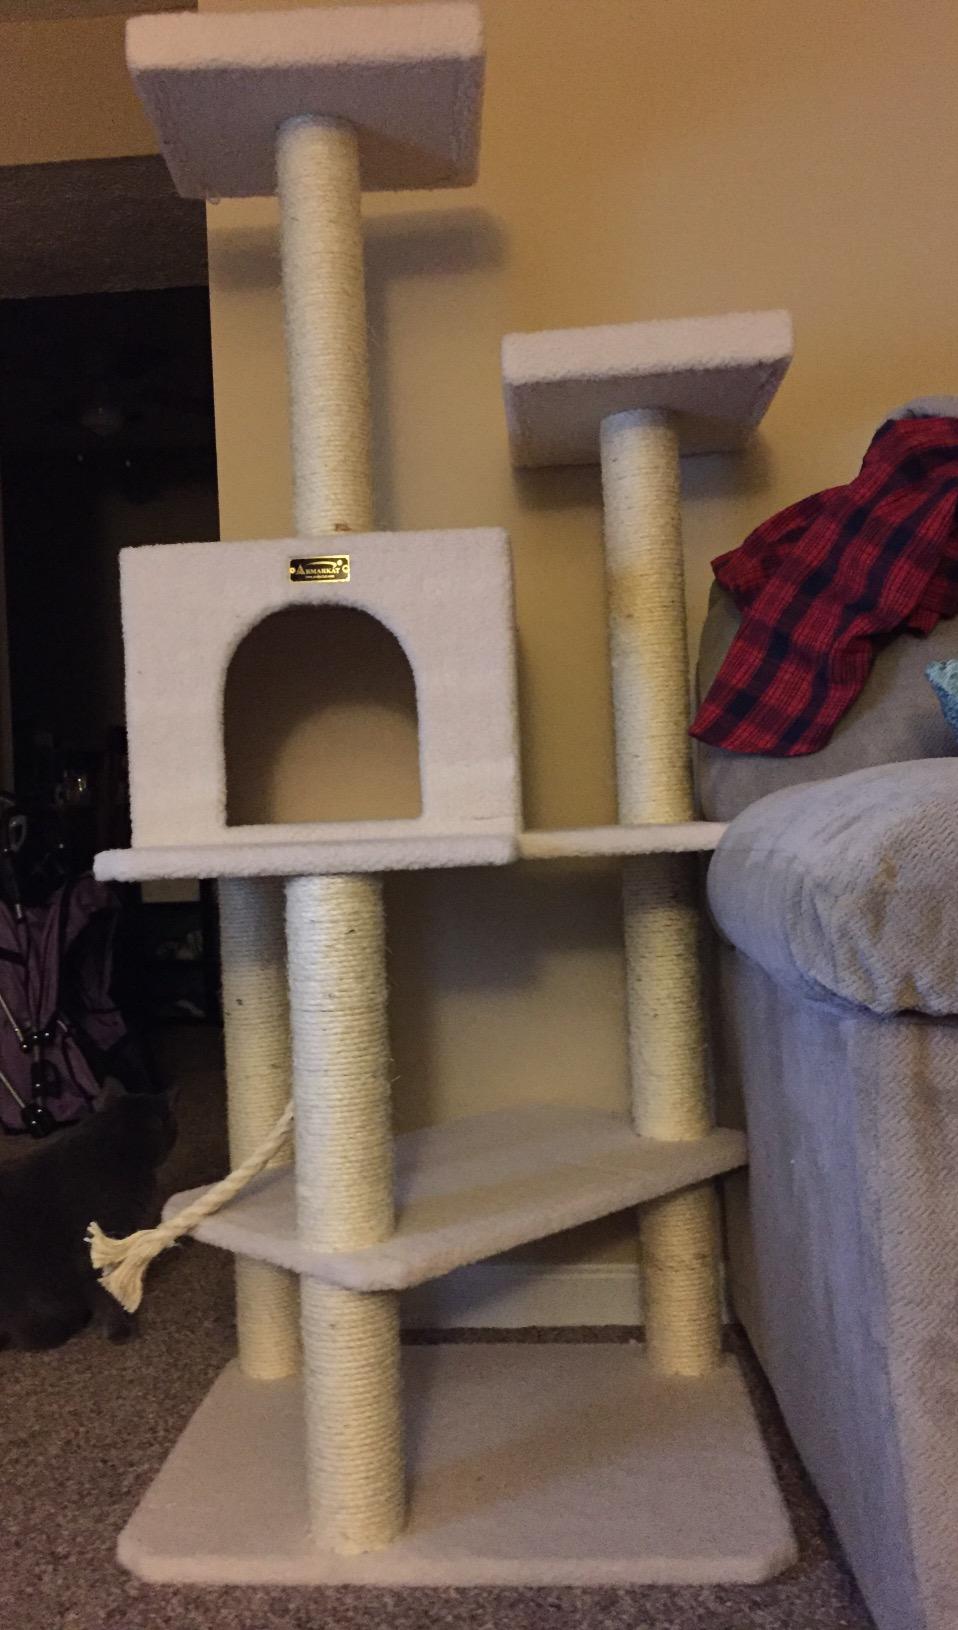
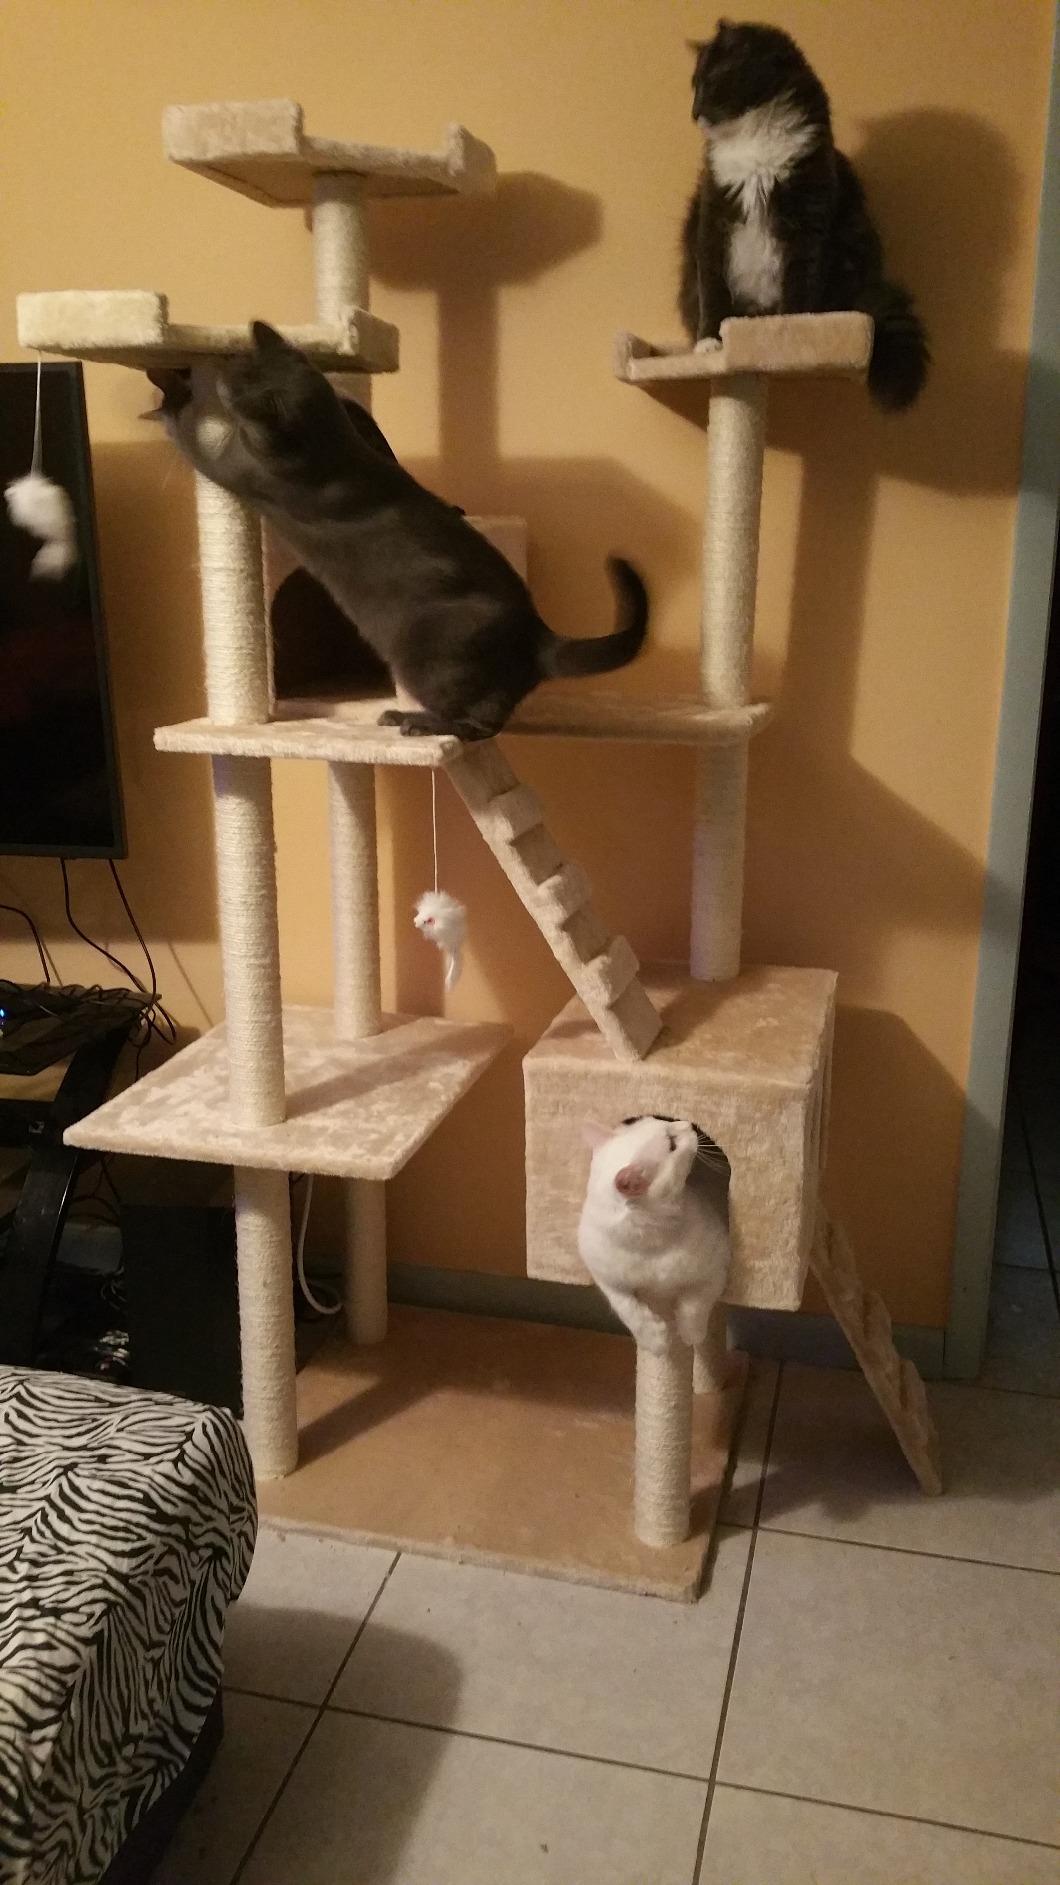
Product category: items_cat tree
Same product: no